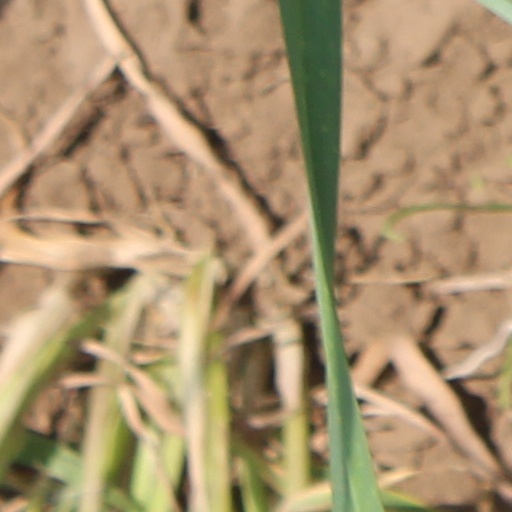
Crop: wheat